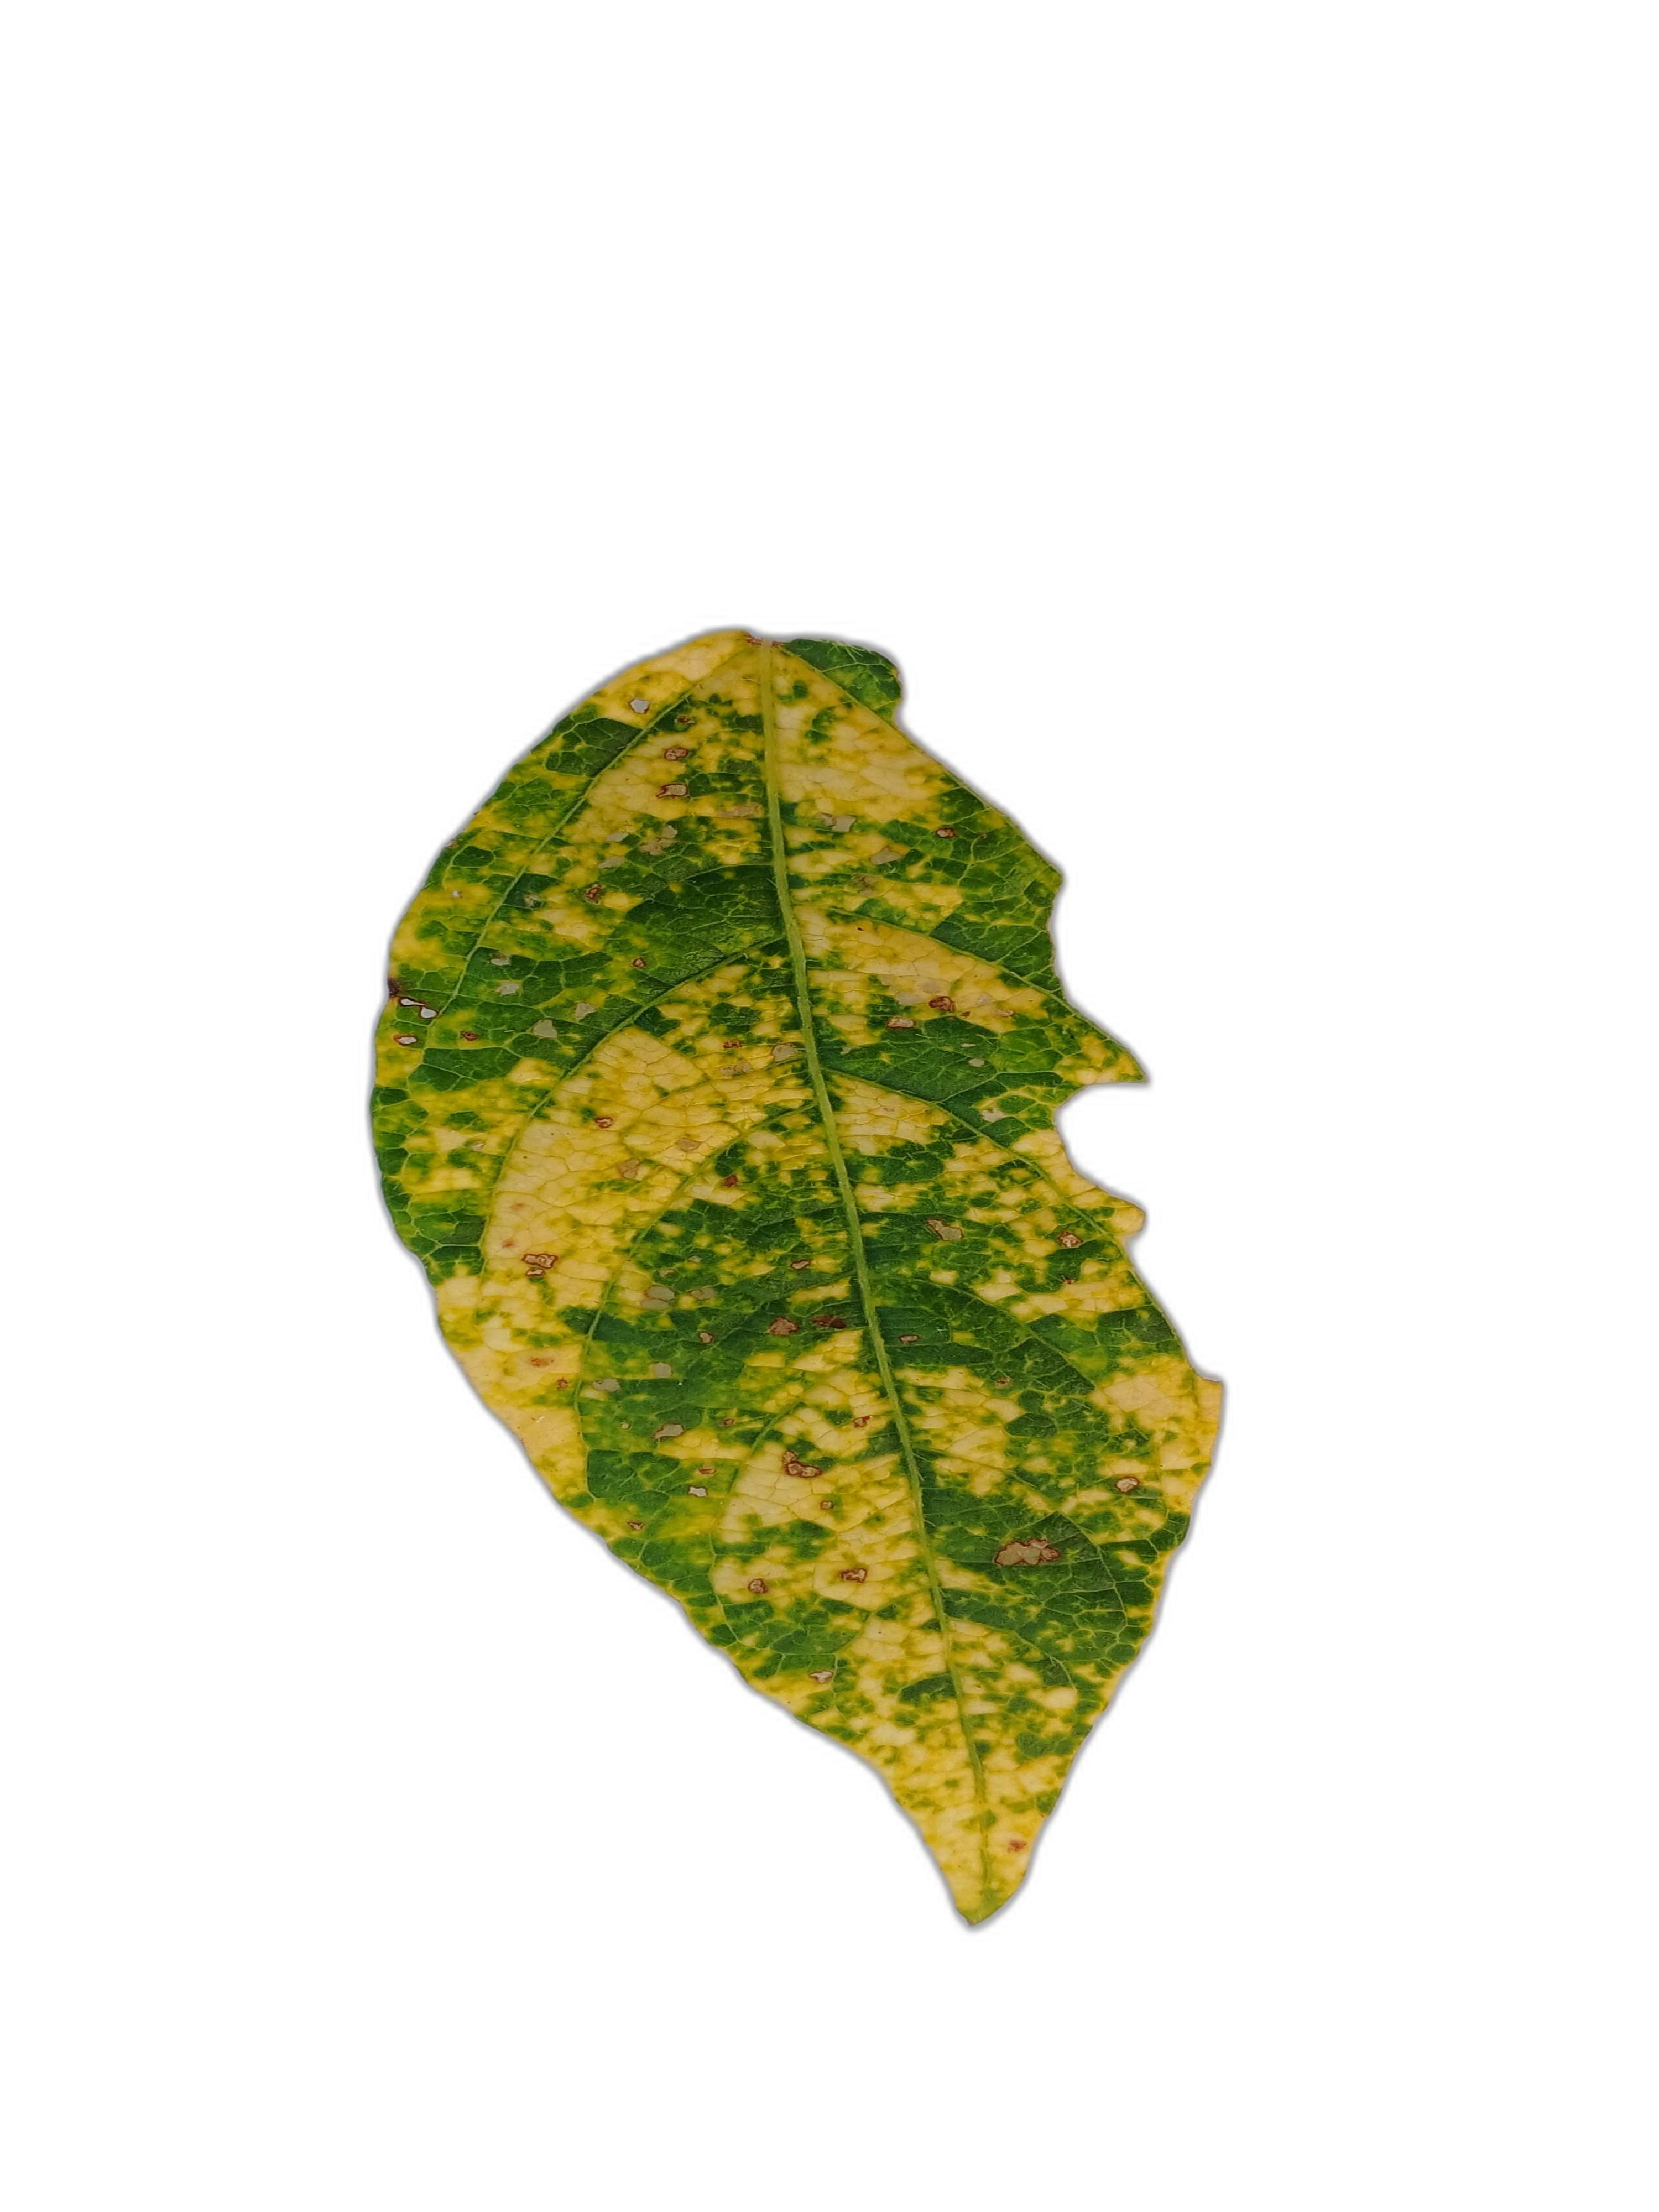
Label: Yellow Mosaic